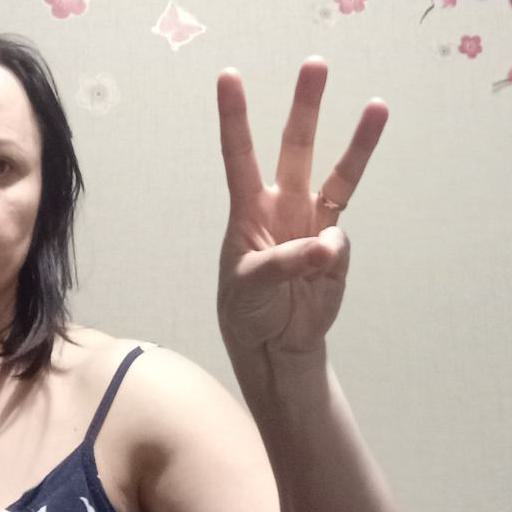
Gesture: three